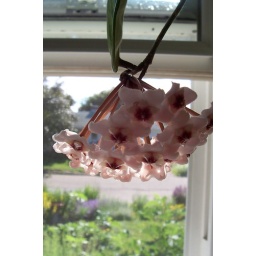
flower blooming in kitchen window